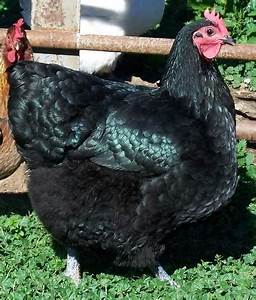
Label: gallina